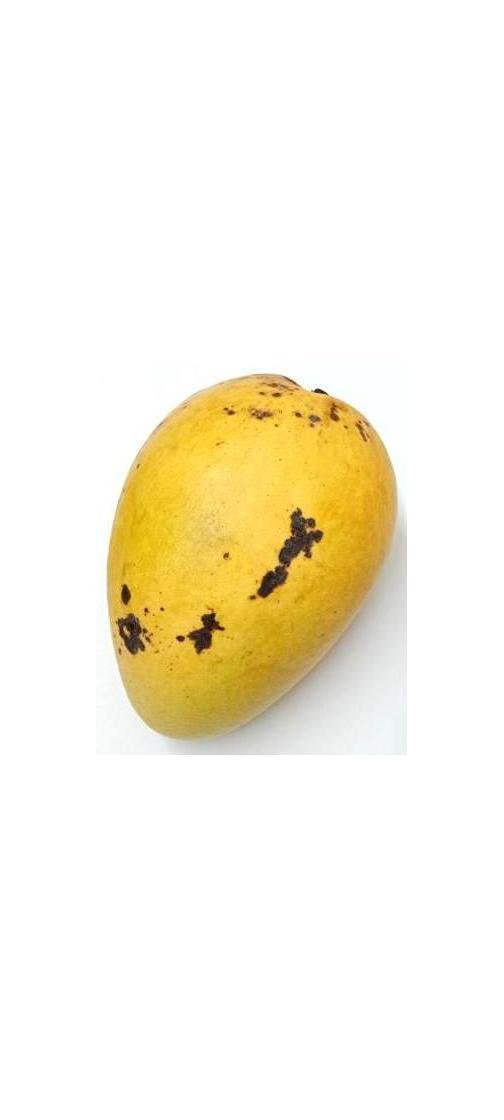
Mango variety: Bari-11